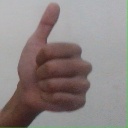
अक्षर: थ